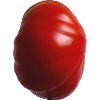
Label: Tomato 3